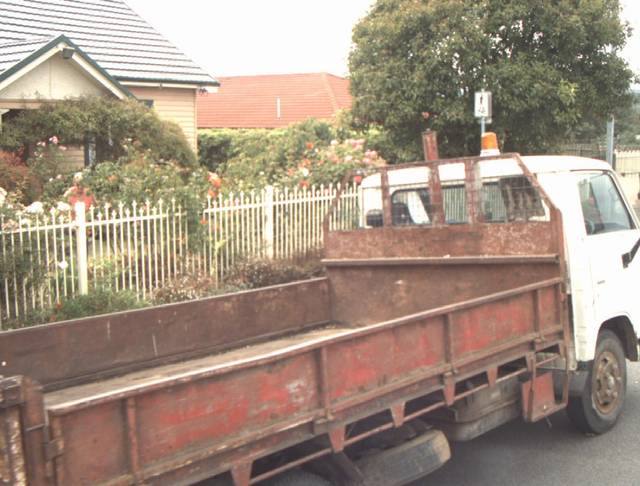
Region: Australia
Coordinates: -41.422, 147.129